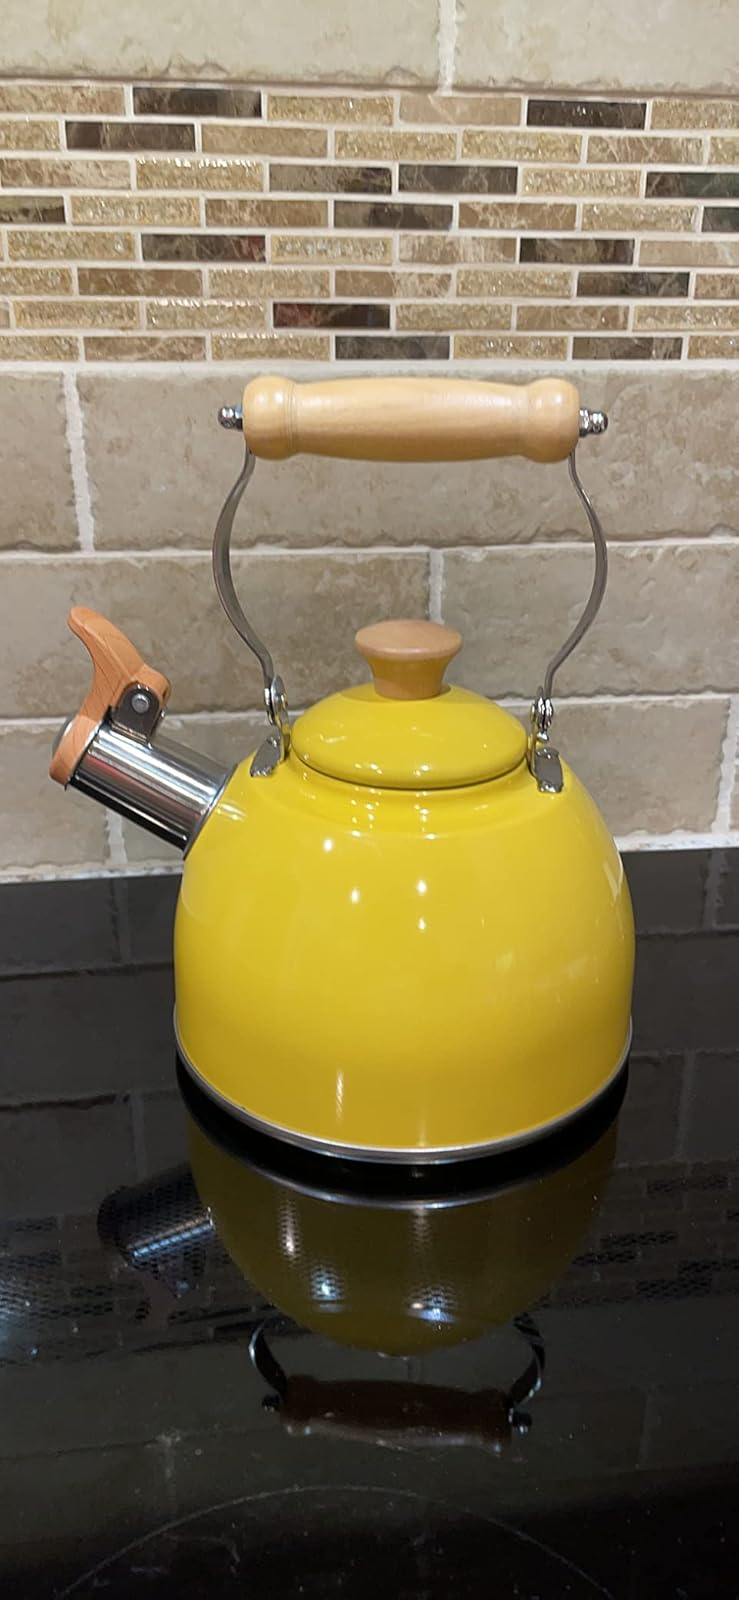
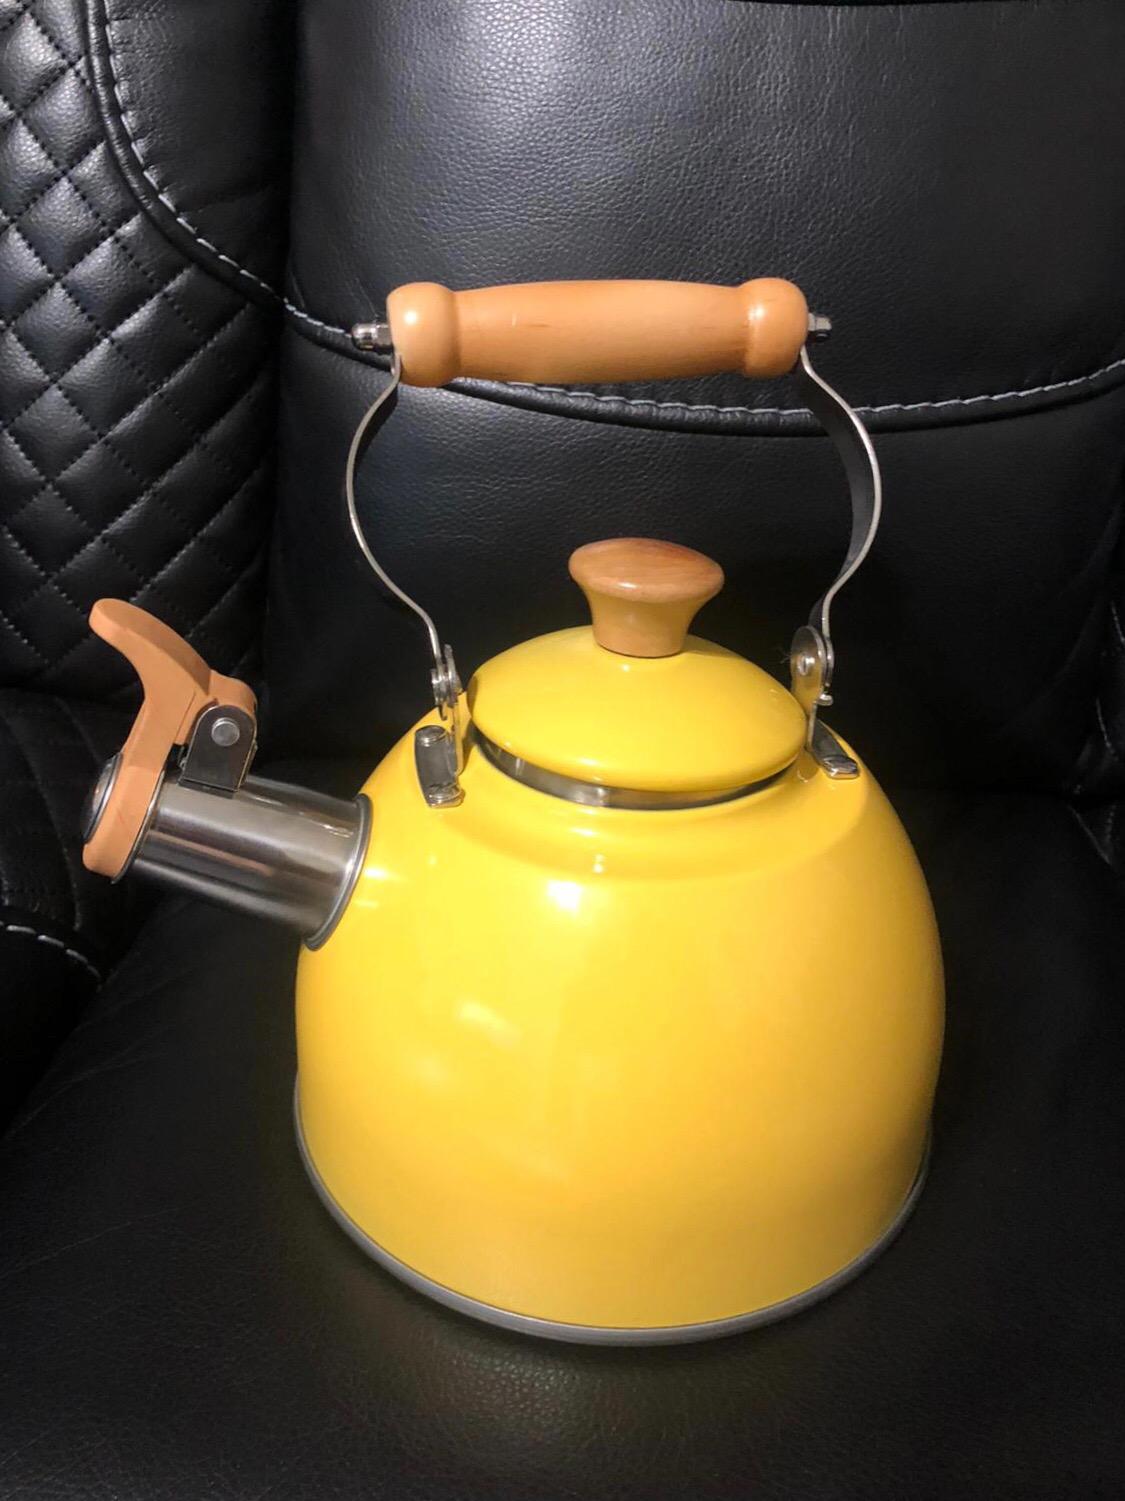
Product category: items_kettle
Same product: yes